Nigel Bruce

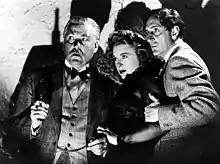
L. to R.: Nigel Bruce, Evelyn Ankers, and Basil Rathbone from the film Sherlock Holmes and the Voice of Terror (1942)

Bruce was the second son of Sir William Waller Bruce, 10th Baronet and his wife Angelica, Lady Bruce, daughter of General George Selby, Royal Artillery. He was born in Ensenada, Baja California, Mexico, while his parents were touring the world. His older brother was the author and adventurer Sir Michael Bruce.